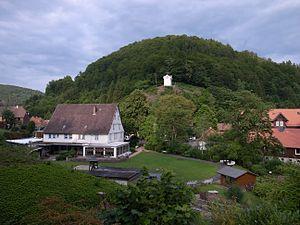
Zorge est une localité de la commune de Walkenried, appartenant à l'arrondissement de Göttingen, situé dans le land de Basse-Saxe, Allemagne.